The Enemy (1952 film)

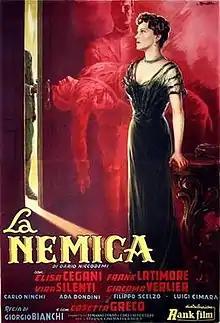

The Enemy is a 1952 Italian melodrama film directed by Giorgio Bianchi and starring Elisa Cegani, Frank Latimore and Vira Silenti. It was shot at the Cinecittà Studios in Rome. The film's sets were designed by the art director Mario Chiari.